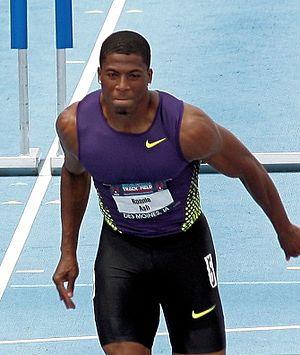
Ronnie Ash est un athlète américain spécialiste du 110 mètres haies.